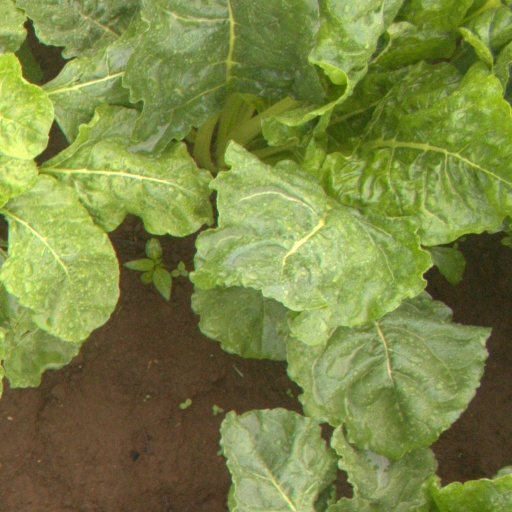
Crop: sugar beet